New York State Route 94

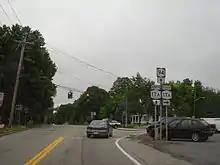
NY 94 northbound at NY 17A in the village of Warwick

NY 94 and NY 17A proceed north through Warwick as a two-lane residential street known as Oakland Avenue, crossing tracks currently used by the New York, Susquehanna and Western Railway in the center of the village. North of the junction with Grand Street, NY 94 and NY 17A cross the St. Anthony Community Hospital, and leave the village of Warwick. Now outside of the village, the routes continue north as a two-lane residential road, winding south of Glenemere Lake and gaining the moniker of Seward Highway. Shortly after gaining the moniker, NY 94 and NY 17A cross into the village of Florida and changes to South Main Street. Through Florida, NY 94 and NY 17A remain a residential village street, reaching the center of the village near Bridge Street.